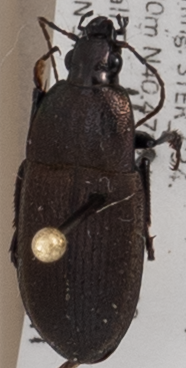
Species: Chlaenius tomentosus
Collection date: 2015-06-11
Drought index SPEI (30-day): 1.058
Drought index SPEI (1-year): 1.69
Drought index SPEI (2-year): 1.45